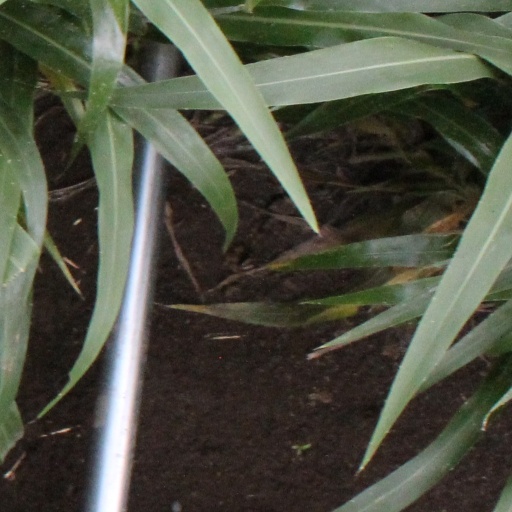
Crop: sorghum